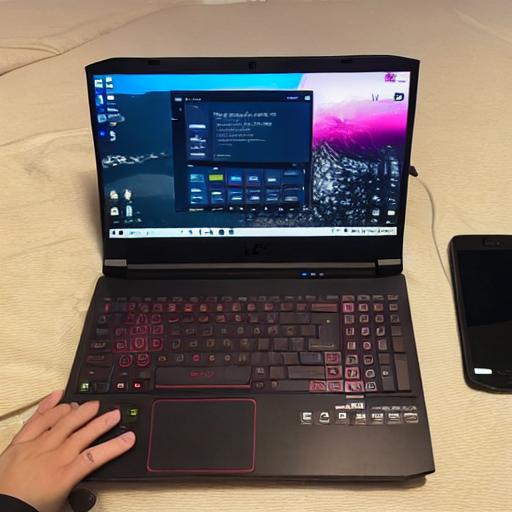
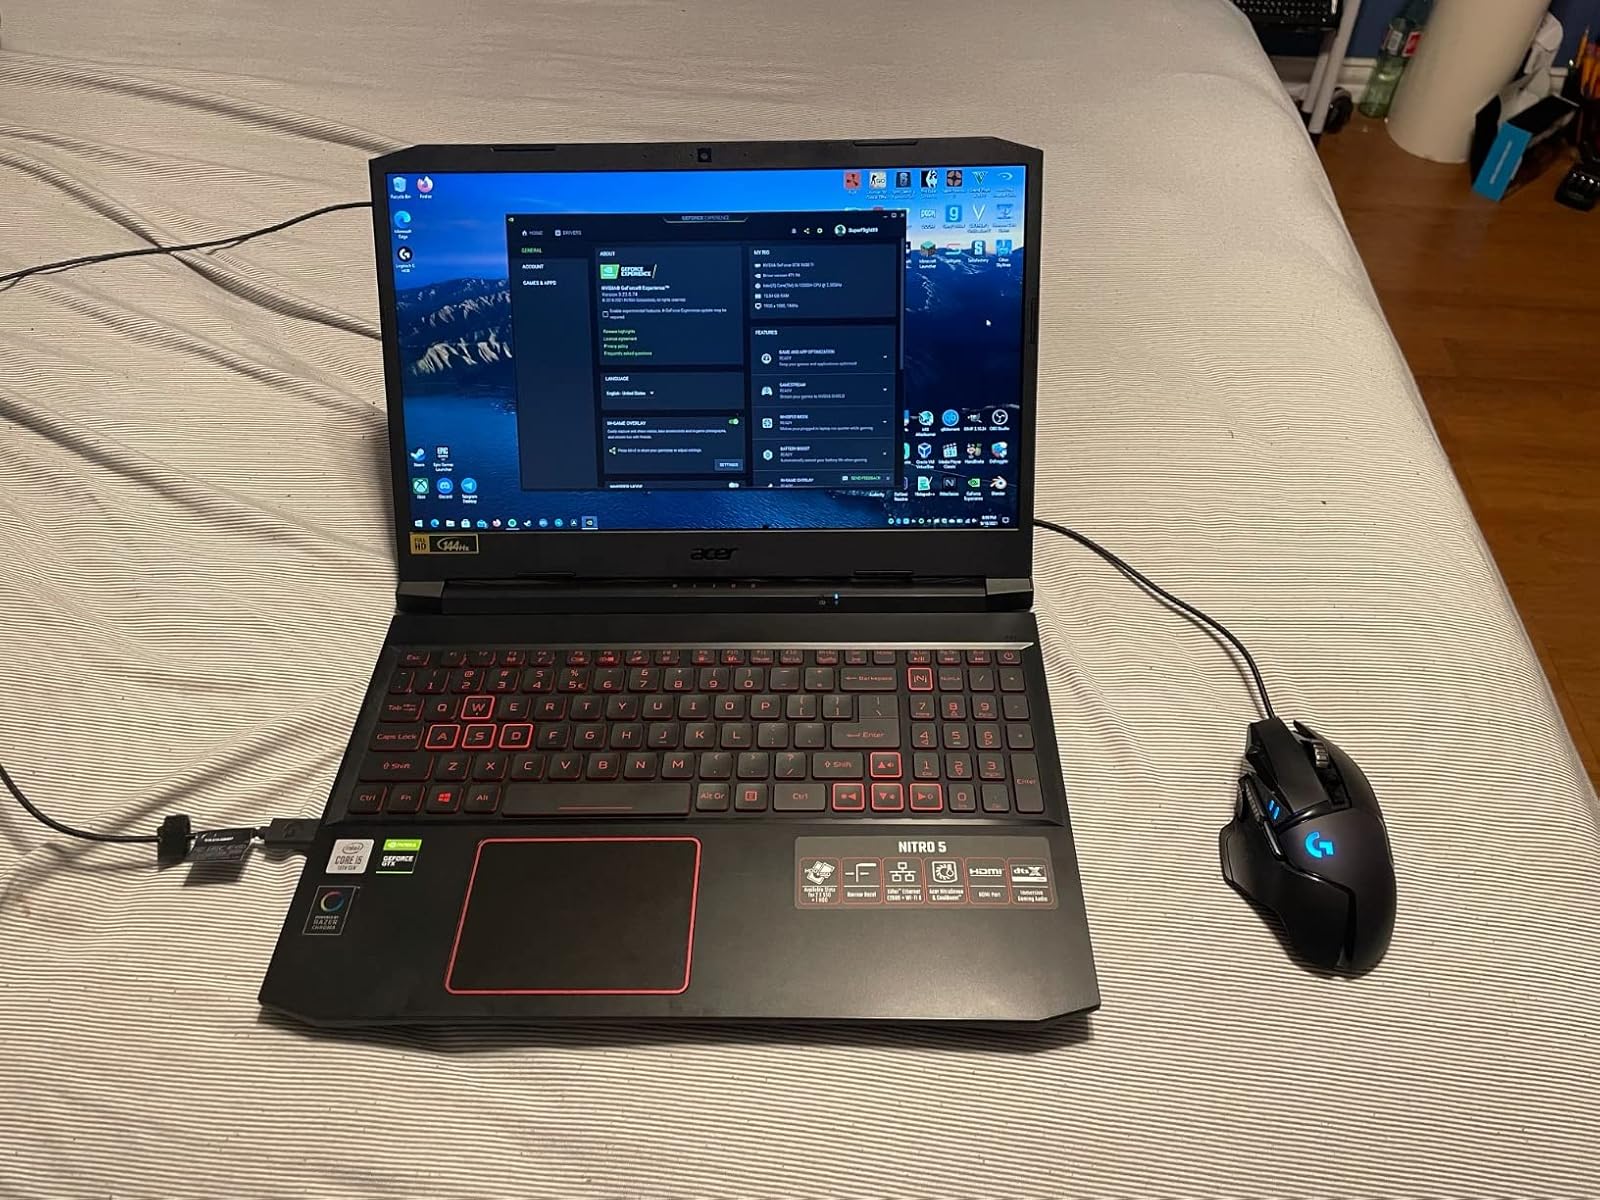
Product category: laptop
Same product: no